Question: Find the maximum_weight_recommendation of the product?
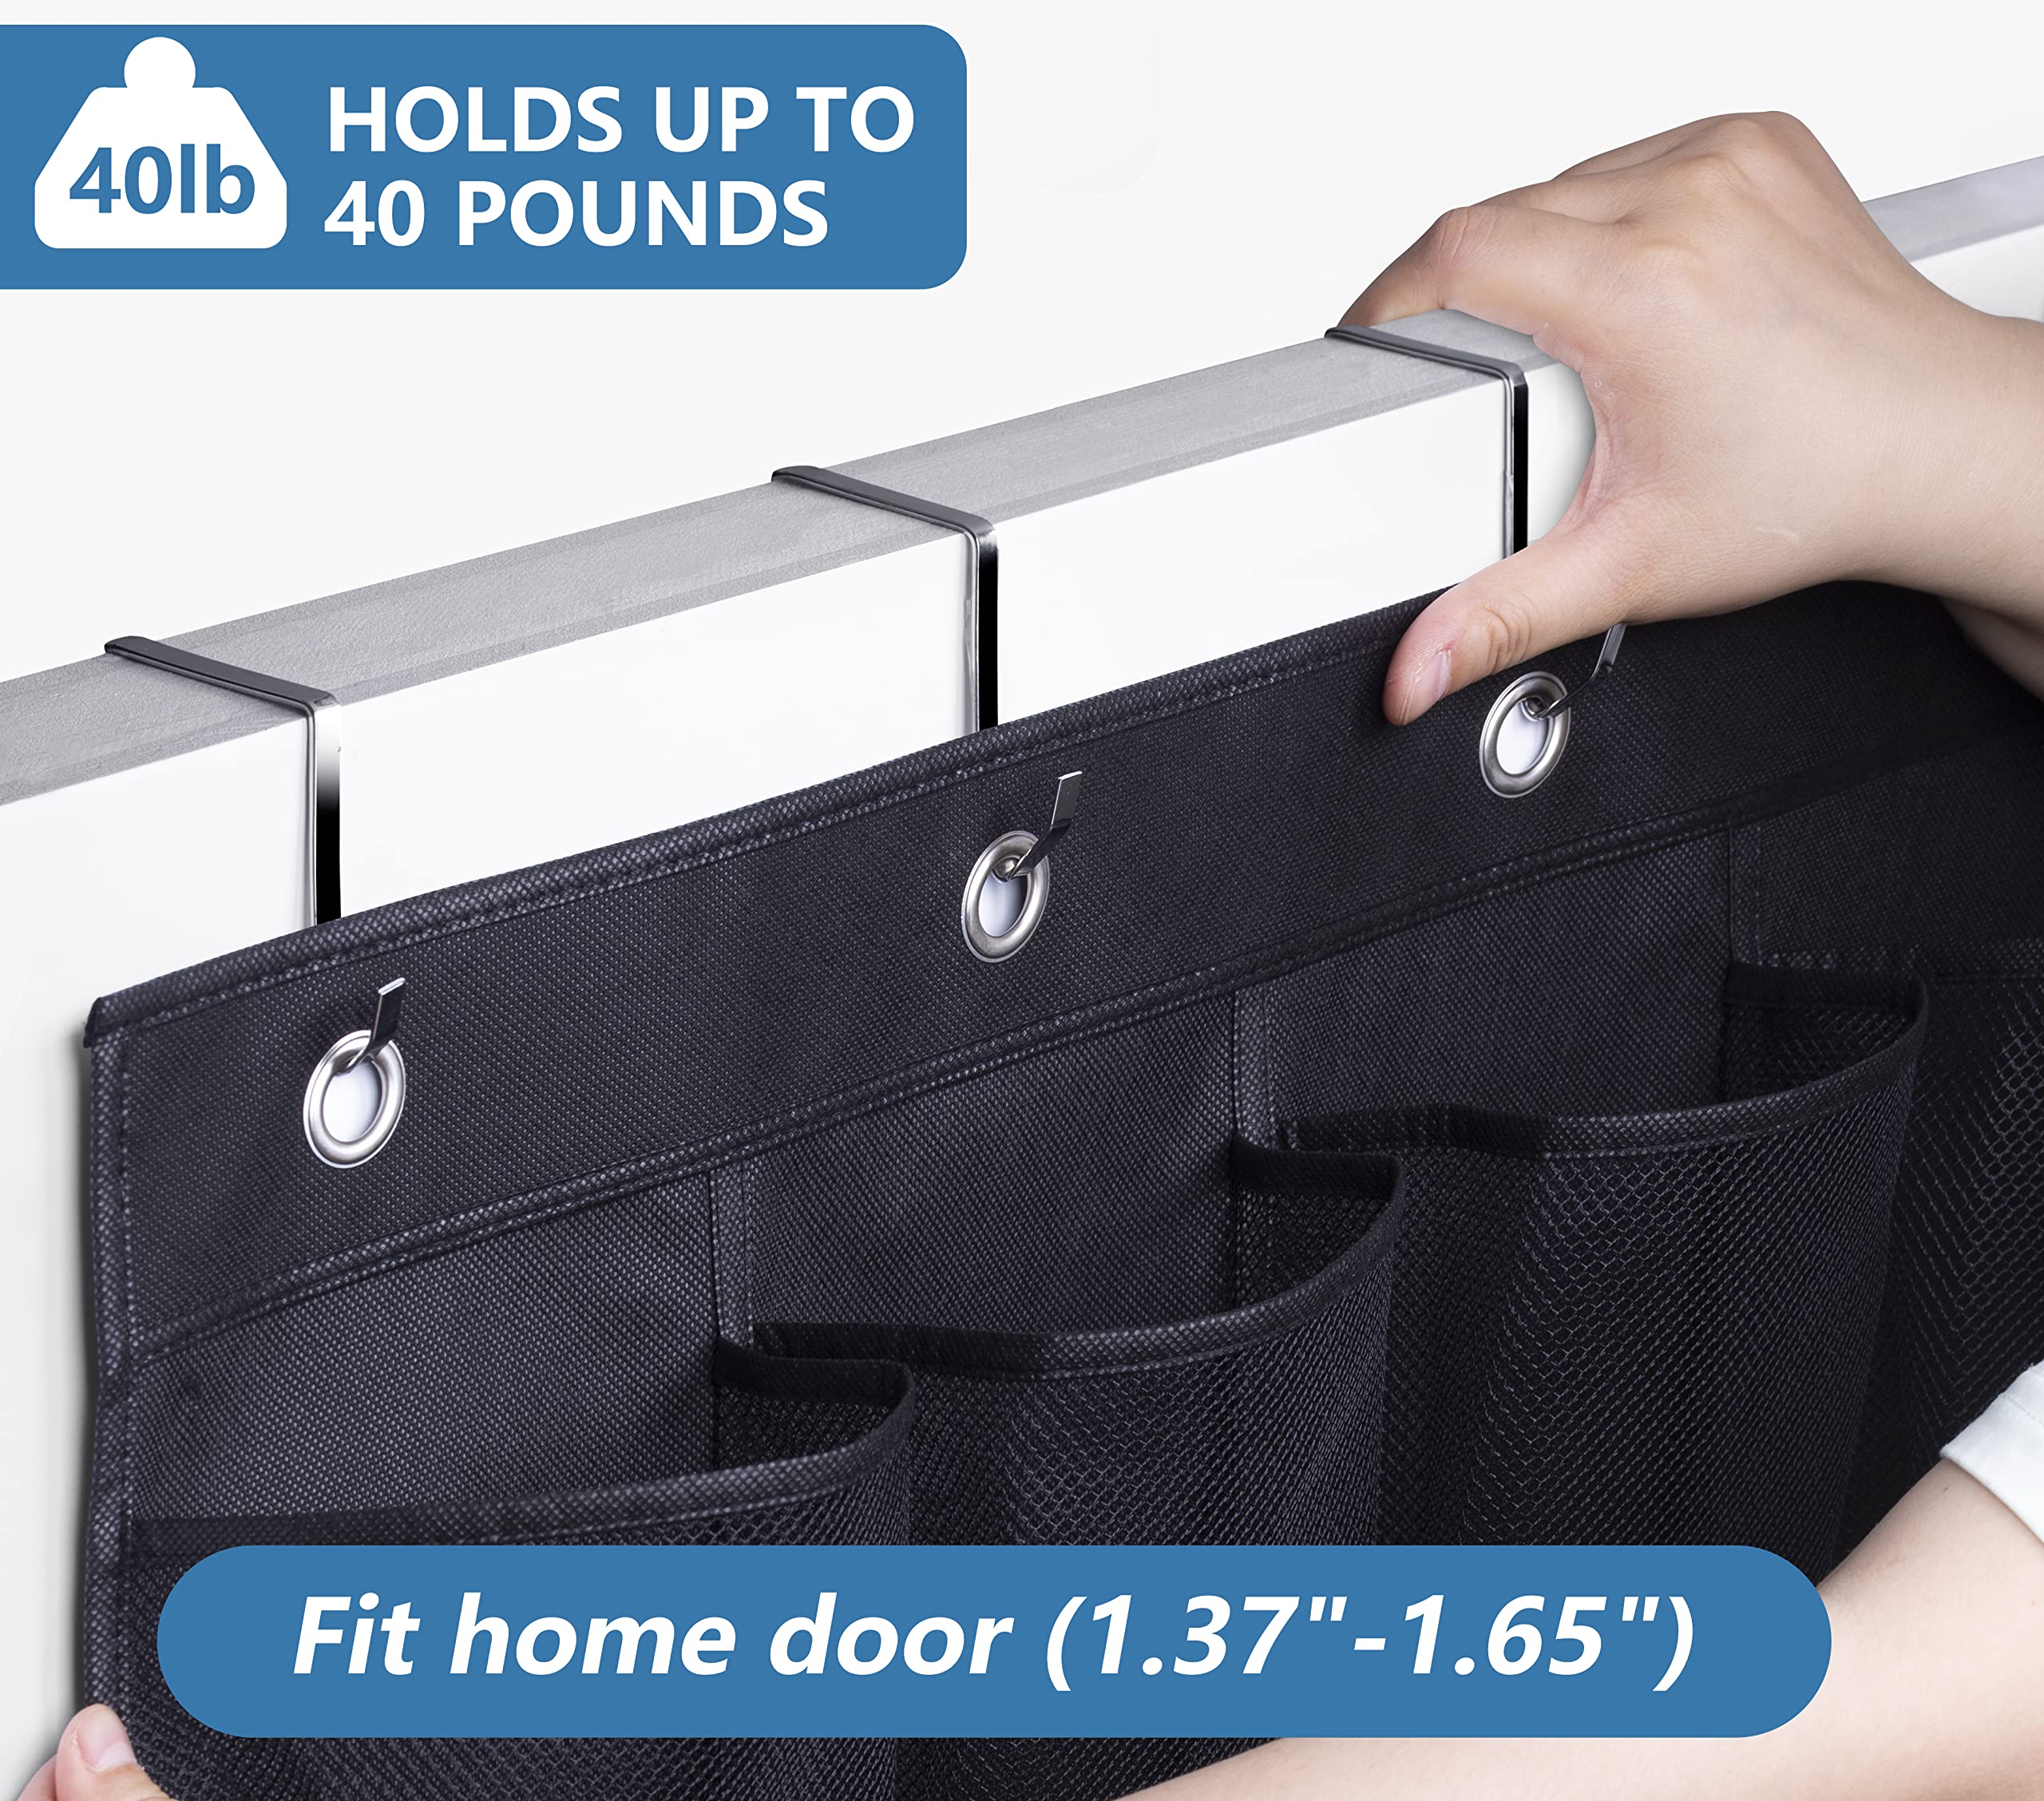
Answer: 40.0 pound